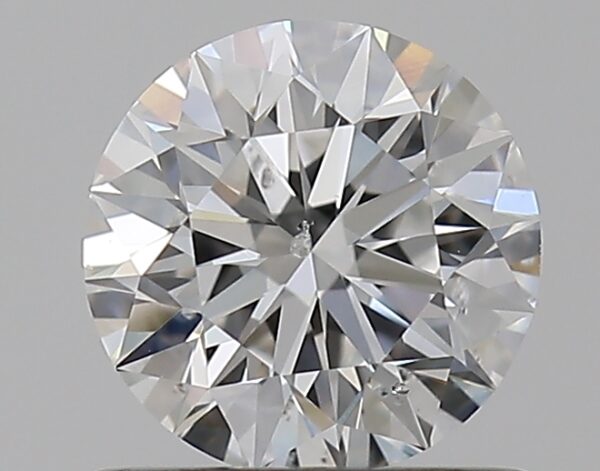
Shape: round
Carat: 0.7
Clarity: SI2
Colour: F
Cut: EX
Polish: EX
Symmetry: EX
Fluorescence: N
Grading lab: GIA
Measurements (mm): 5.63 x 5.67 x 3.55